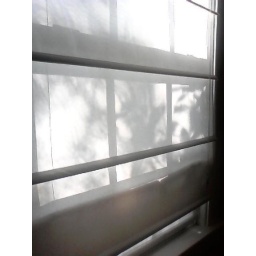
Shadows cast by the plants outside of my bedroom window.